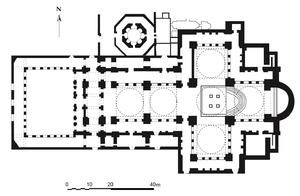
La basilique Saint-Jean d'Éphèse est l'une des principales églises de la ville romaine tardive et byzantine d'Éphèse, construite sur la tombe attribuée à l'évangéliste Jean sur la colline d'Ayasoluk, dans les faubourgs nord de la ville gréco-romaine. Elle est le sanctuaire le plus renommé d'Éphèse et garde son importance jusqu'à la prise de la ville par les Seldjoukides au XIVᵉ siècle. Progressivement délaissée, elle est désormais en ruines.
Éphèse est l'une des plus anciennes et plus importantes cités grecques d'Asie Mineure, la première de l'Ionie. Bien que ses vestiges soient situés près de sept kilomètres à l'intérieur des terres, près des villes de Selçuk et Kuşadası dans l'Ouest de l'actuelle Turquie, Éphèse était dans l'Antiquité, et encore à l'époque byzantine, l'un des ports les plus actifs de la mer Égée; il est situé près de l'embouchure du grand fleuve anatolien Caystre. L’Artémision, le grand sanctuaire dédié à Artémis, la déesse tutélaire de la cité, qui comptait parmi les Sept merveilles du monde et auquel Éphèse devait une grande part de sa renommée, était ainsi à l'origine situé sur le rivage. C'est l'œuvre combinée des sédiments charriés par le Caystre, des changements climatiques, et peut-être d'accidents sismiques, qui explique le déplacement progressif de la côte vers l'Ouest, et l'ensablement subséquent des ports de la ville, prélude de leur abandon.